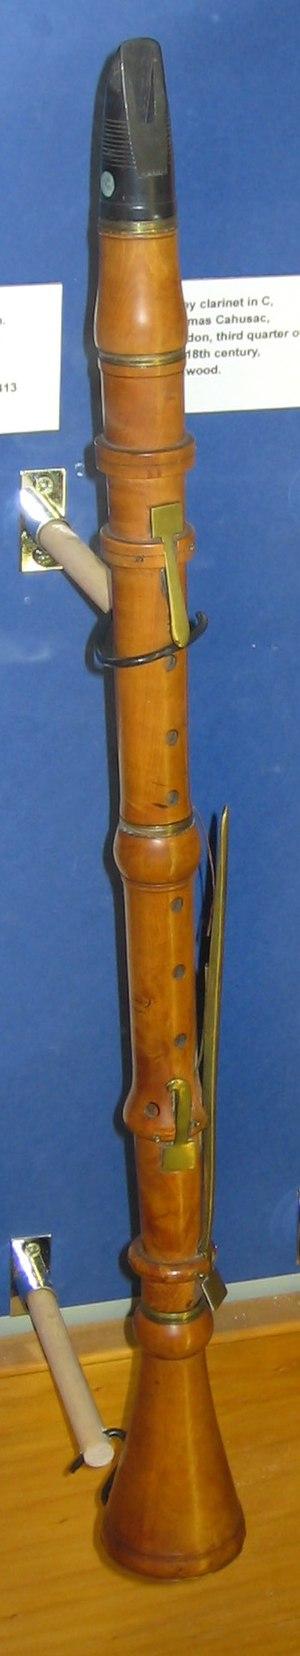
La clarinette est un instrument de musique à vent de la famille des bois caractérisé par son anche simple et sa perce quasi cylindrique. Elle a été créée vers 1690 par Johann Christoph Denner à Nuremberg sur la base d'un instrument à anche simple plus ancien : le « chalumeau ». La clarinette soprano est le modèle le plus commun.